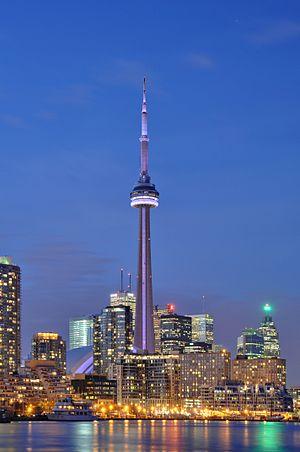
La Tour CN illuminée dans la nuit de Toronto, au Canada. 日本語: ライトアップ. 한국어: 한국어 설명 없음 (수정).
La tour CN est une tour de 553,33 mètres située dans le centre de Toronto, au Canada, qui est devenue l'emblème de cette ville. La tour est parfois appelée la tour du Canadien National, car la compagnie ferroviaire du Canadien National était propriétaire de la tour. Pendant 34 ans, la tour CN a été la plus haute tour du monde avant d'être dépassée en 2009 par la Burj Khalifa et la Tour de télévision et de tourisme de Canton. Elle reste à ce jour la plus haute tour de l'hémisphère occidental.